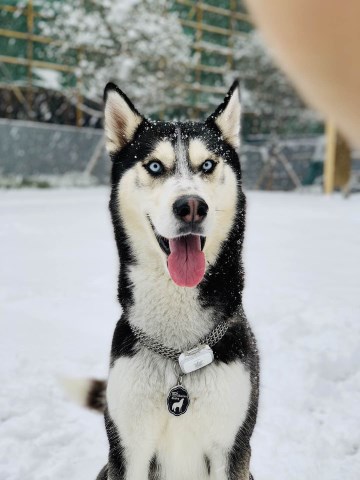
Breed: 1160-n000003-Siberian_husky